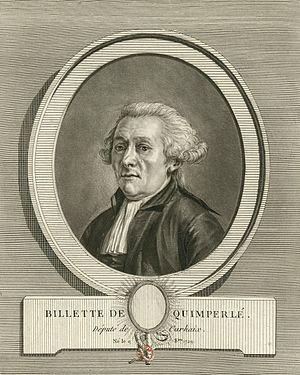
Vincent Samuel Billette de Villeroche, député du tiers-état, sénéchaussée de Carhaix, aux États généraux et à l'Assemblée constituante
Carhaix-Plouguer /kaʁɛ plugɛʁ/, communément appelée Carhaix, est une commune française du département du Finistère, en région Bretagne. Elle est le chef-lieu du Poher.
Vincent Samuel Billette de Villeroche, dit Billette, fut député aux États généraux, puis à l'Assemblée nationale entre 1789 et 1791 pour les sénéchaussées réunies de Carhaix, Châteaulin, Châteauneuf-du-Faou, Gourin et Quimperlé.